Chōshichiyachi Shell Mound

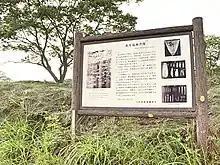
Chōshichiyachi Shell Midden

The is an archaeological site in the Ichikawa-chō neighborhood of the city of Hachinohe, Aomori Prefecture, in the Tōhoku region of northern Japan, with an initial Jōmon period shell midden and traces of a settlement. The site was designated a National Historic Site of Japan in 1981.